United States Military Academy grounds and facilities

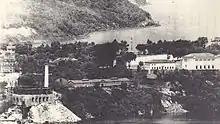
The academic area before the 1903 design completion construction.

After the turn of the century, as West Point approached its centennial, it became apparent that the campus was in need of a facilities overhaul and was lacking a clear design plan and architectural style. A major competition was held to design a major renovation of the campus, to include building a new cadet barracks (North Barracks, since demolished), chapel (the Cadet Chapel), academic building (Bartlett Hall), post headquarters (Taylor Hall), bachelor's officer quarters (Lincoln Hall), riding hall (Thayer Hall), and hotel (later the Thayer Hotel). In addition to all the construction, the winning bid had to cost less than $5,000,000. After a lengthy competition, the firm of Cram, Goodhue, & Furgeson (CGF) was selected to overhaul the academy's facilities. Nearly all of their works still stand, and their designs have influenced all other works in the cadet area since.